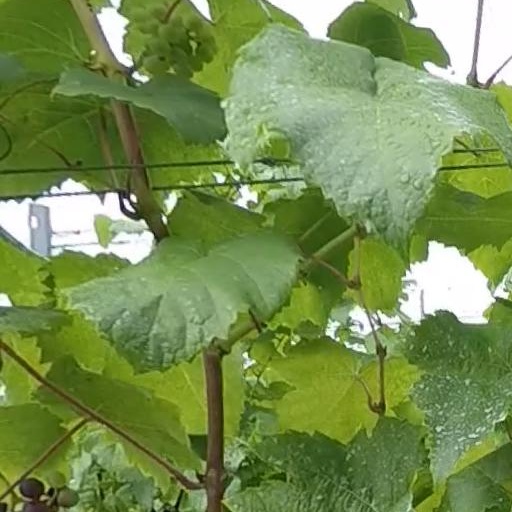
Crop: grape